Ice hockey at the Olympic Games

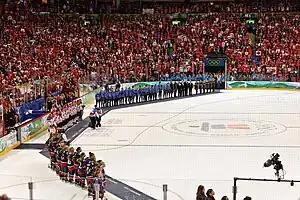
The medal ceremony for the women's tournament at the 2010 Winter Olympics, left to right: the United States (silver), Canada (gold) and Finland (bronze).

It was originally thought that for NHL participating in the 2014 Winter Olympics a deal would have to be negotiated between the NHL and NHLPA in the Collective Bargaining Agreement. In January 2013, the NHL and NHLPA agreed on a new Collective Bargaining Agreement. However, the decision on NHL participation at the Olympics was later announced on 19 July 2013. As part of the deal, the NHL will go on break for 17 days during the Olympics and will send 13 on-ice officials to help with the Games. NHL management was hesitant to commit to the tournament; Bettman argued the Olympic break is a "strain on the players, on the schedule and on fans", adding that "the benefits we get tend to be greater when the Olympics are in North America than when they're in distant time zones." According to Bettman, most of the NHL team owners agree with his position, and feel that the league does not receive enough benefits to justify the schedule break and risk of player injuries. René Fasel wants NHL participation and vowed that he would "work day and night to have NHL players in Sochi".